Gazi Husrev-begov Hanikah

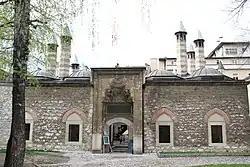
Hanikah

Gazi Husrev-beg's Hanikah (from the Persian hanegah - hane-house and gah - the Arabic hanikah, hanekah - the place of residence of dervishes and sheikhs) is a hanikah in Sarajevo. Tesavuf (Islamic mysticism) was studied in hanikah, and today it has an artistic purpose.